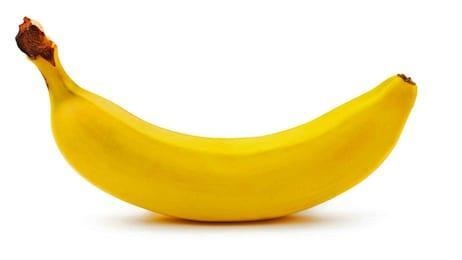
Label: banana